Apeiba

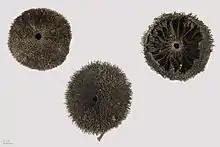
"Apeiba glabra" - MHNT

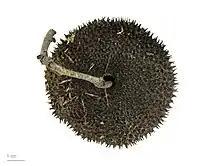
"Apeiba petoumo" - MHNT

Apeiba is a genus of shrubs or trees in the family Malvaceae. It includes ten species native to the tropical Americas, ranging from northeastern Mexico to Bolivia and southeastern Brazil.